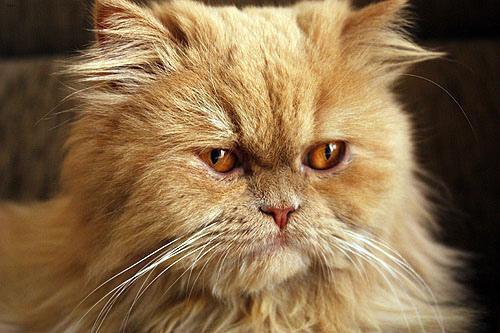
Persian